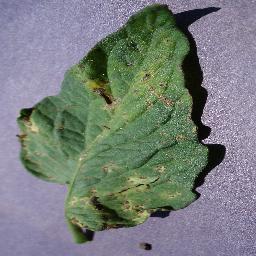
Label: Tomato___Septoria_leaf_spot